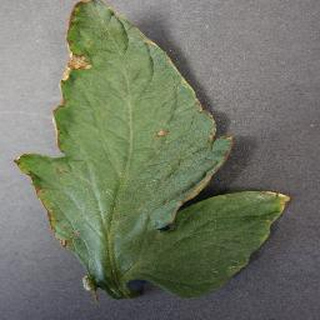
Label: tomato_bacterial_spot